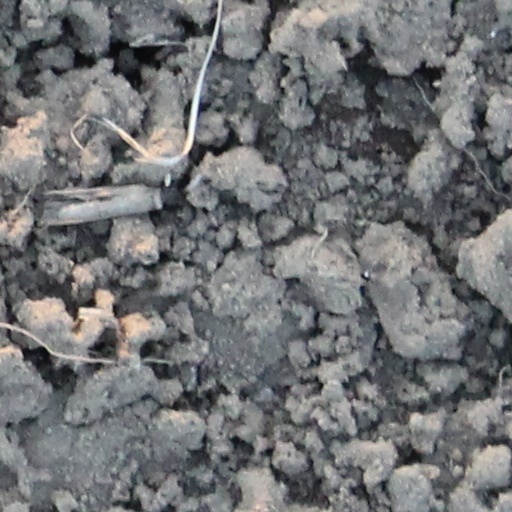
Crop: wheat